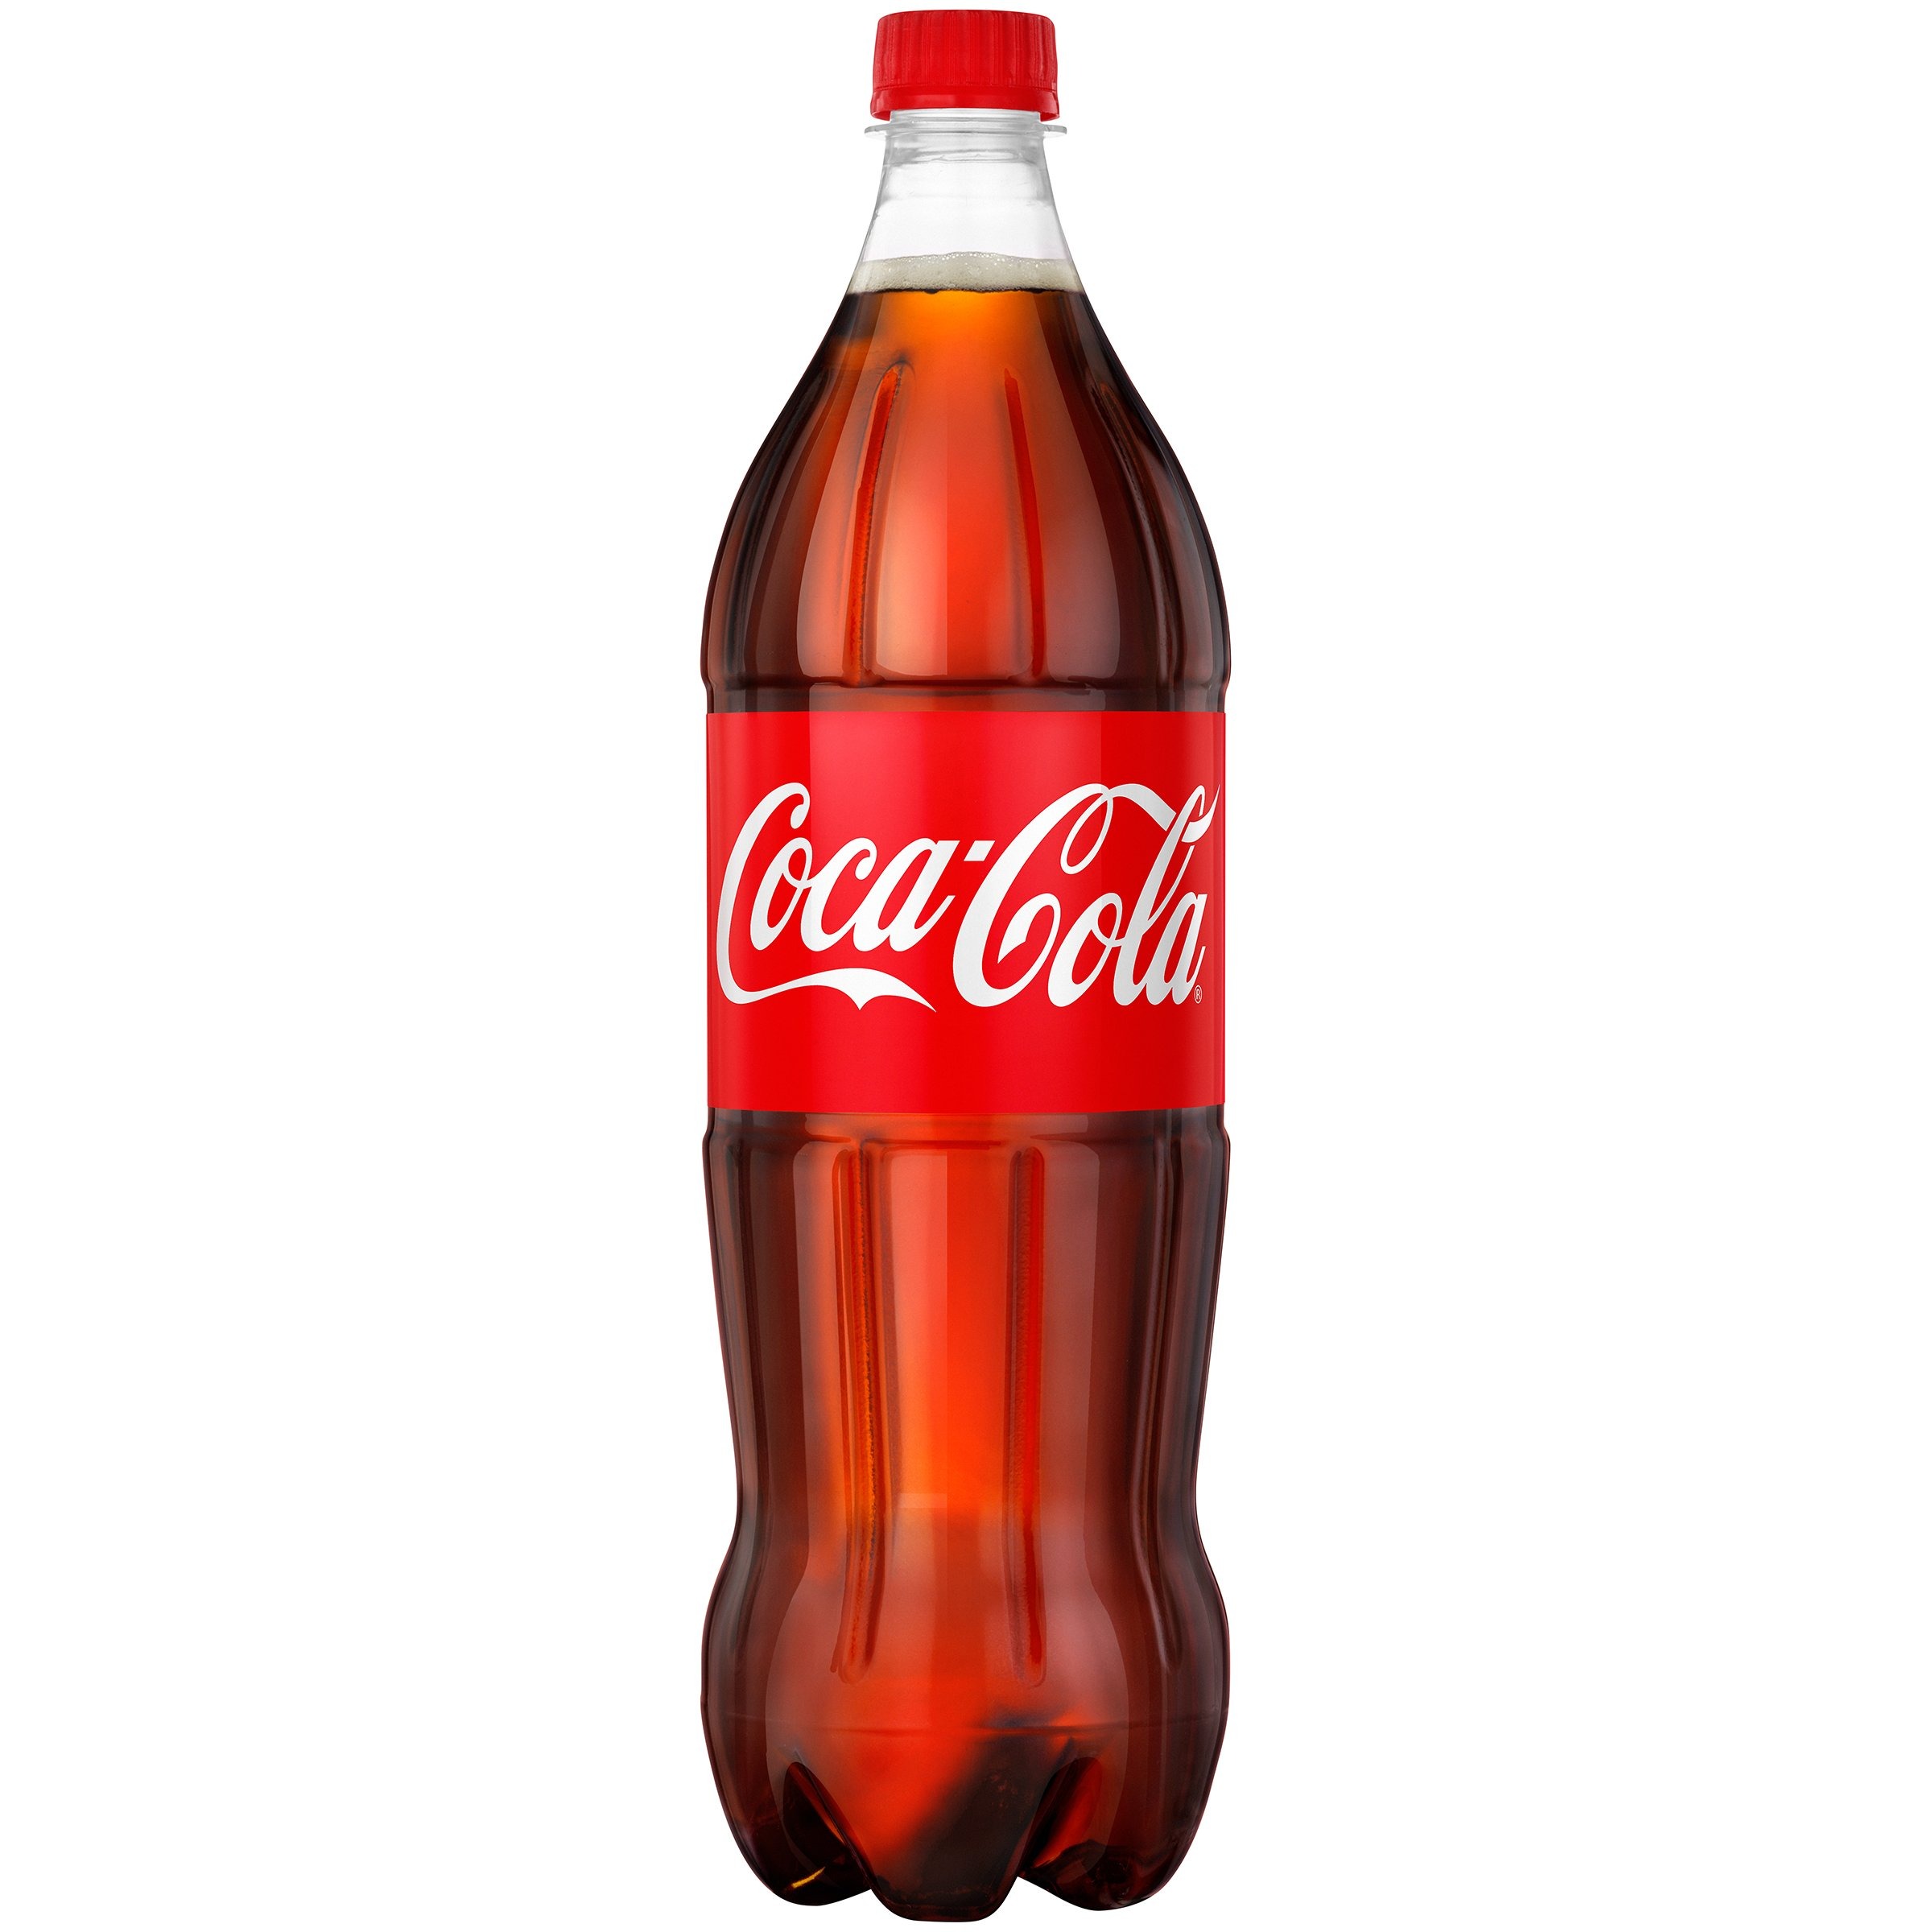
Item Name: Coca-Cola Soda Soft Drink, 1.25 Liters
Value: 42.27
Unit: Fl Oz

Price: 2